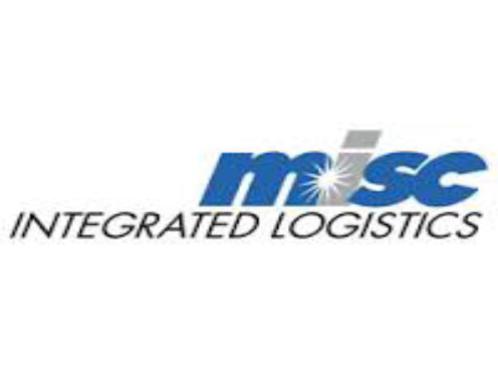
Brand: misc berhad
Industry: Transportation